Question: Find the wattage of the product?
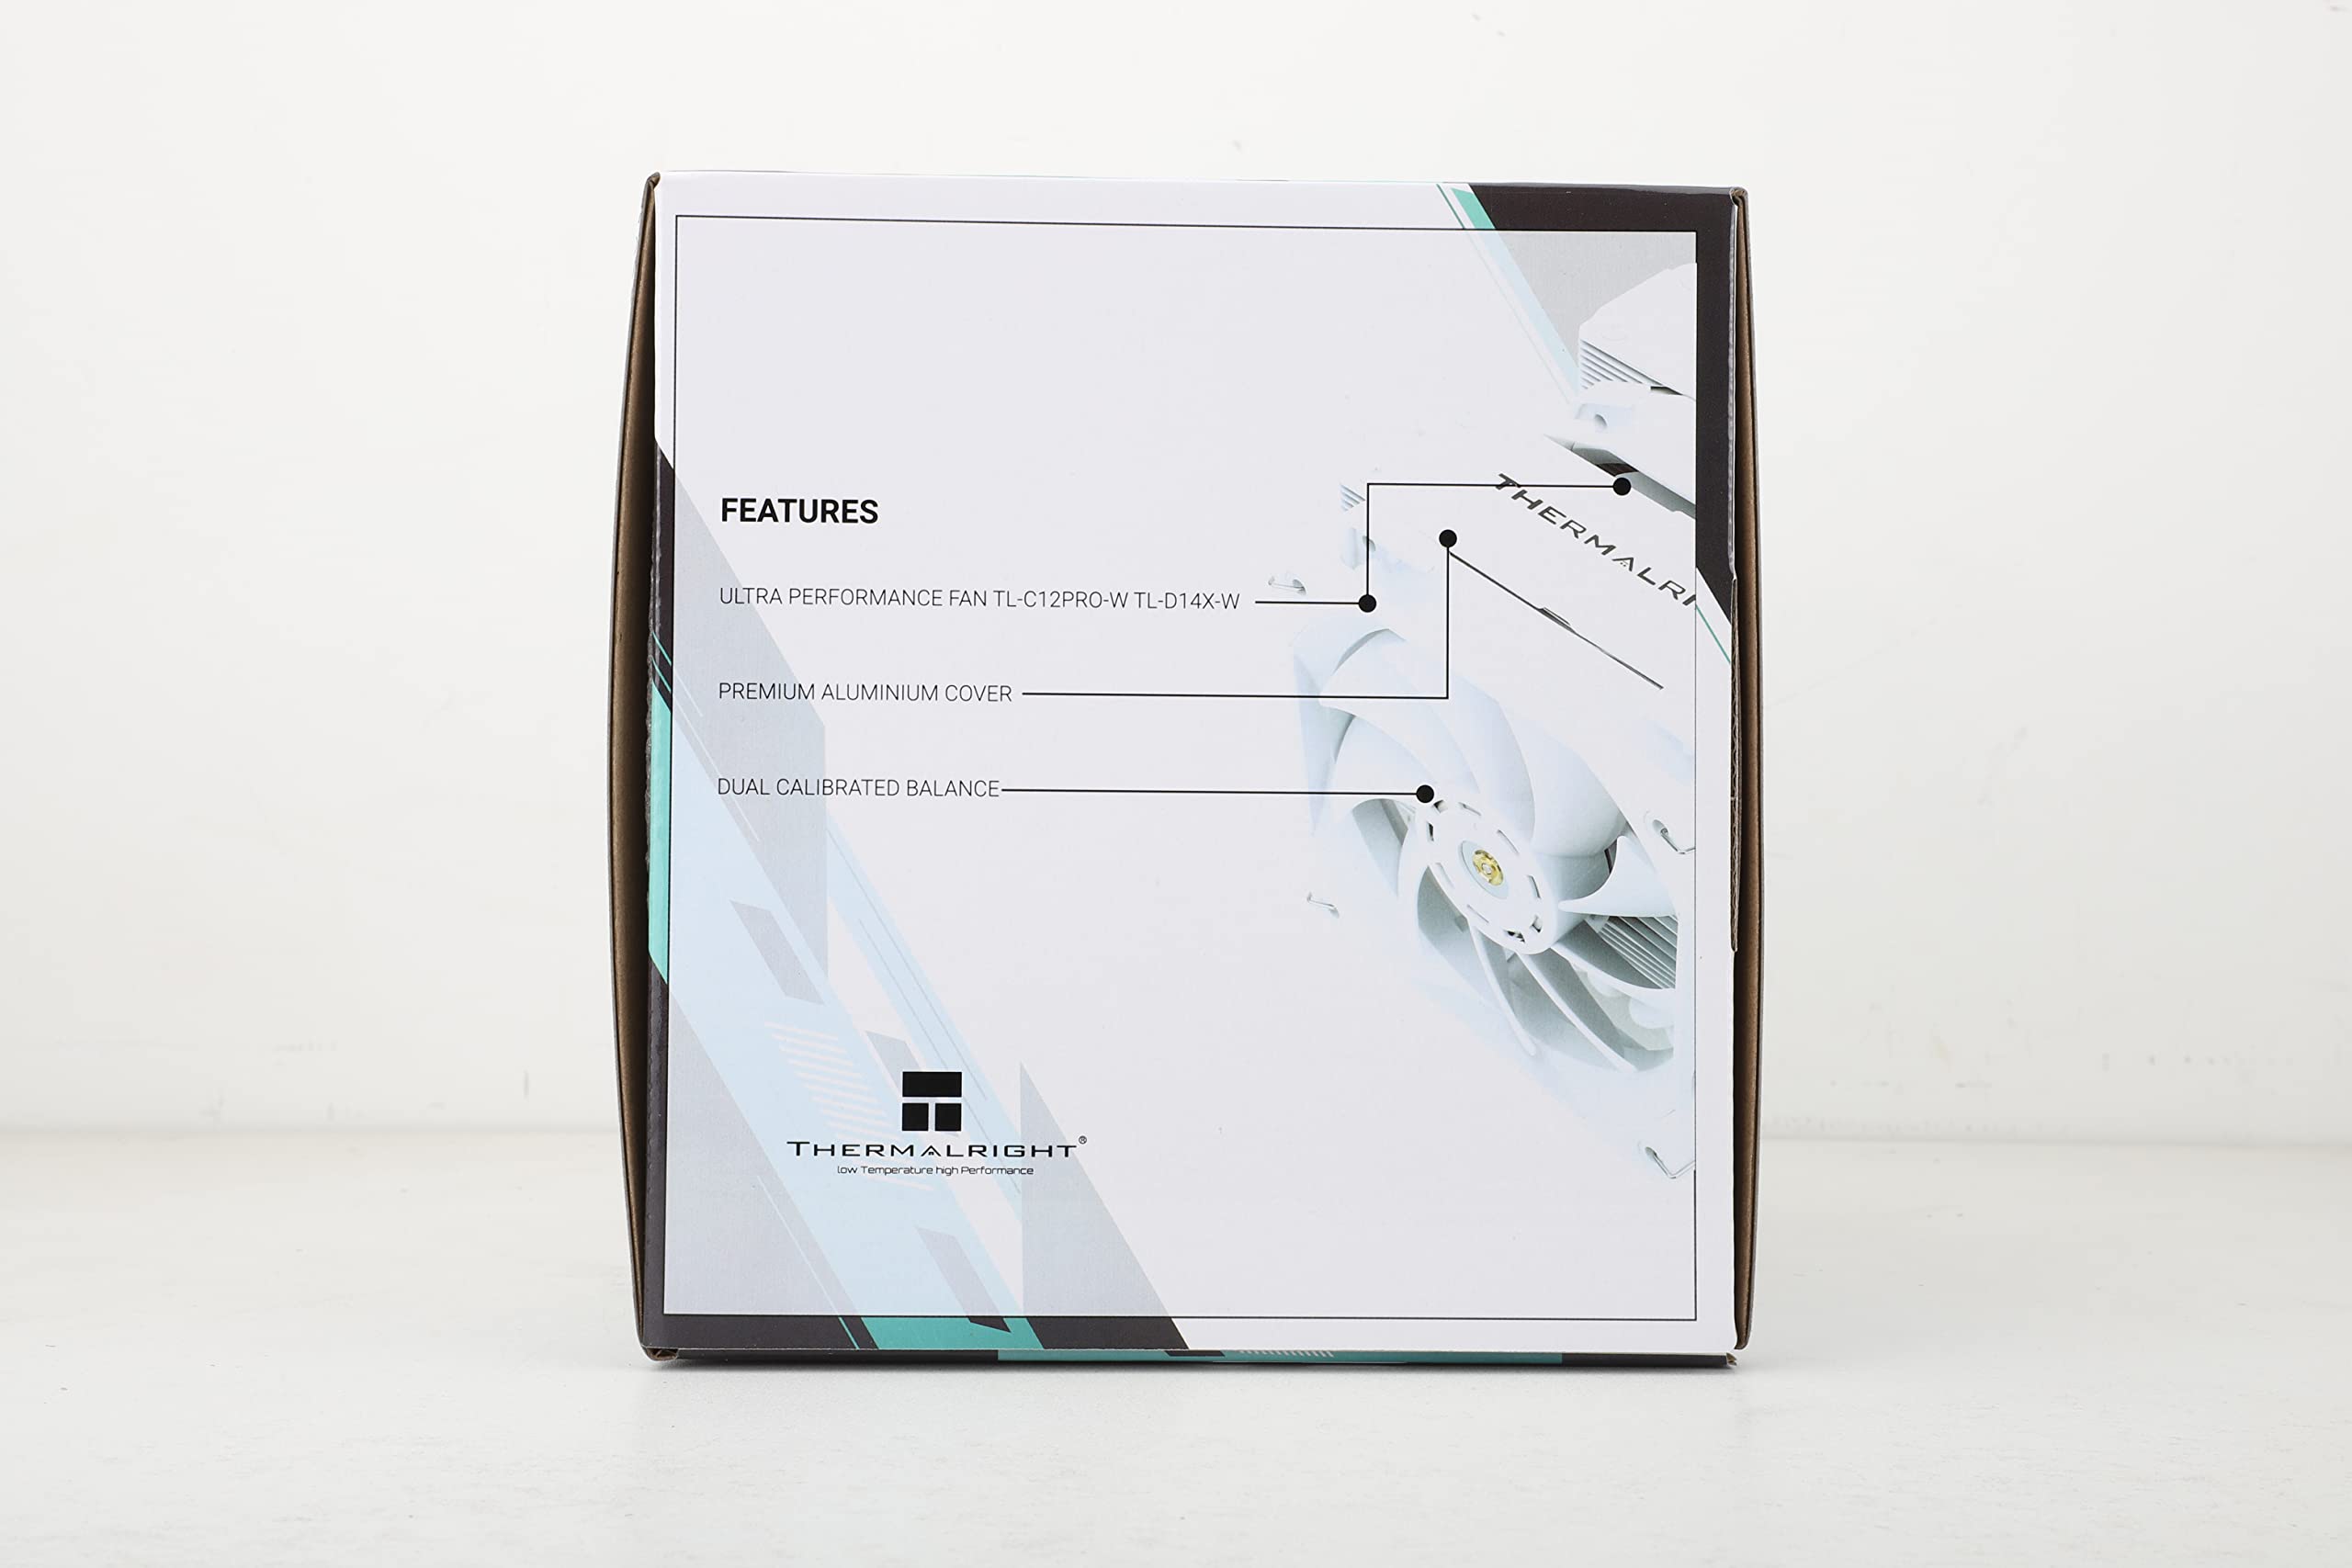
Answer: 12.0 watt